Numfor

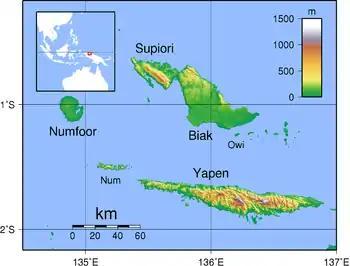
Numfor as one of the Schouten Islands

Numfor (also Numfoor, Noemfoor, Noemfoer) is one of the Biak Islands (also known as the Schouten Islands) in Papua province, northeastern Indonesia.